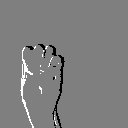
ASL letter: e